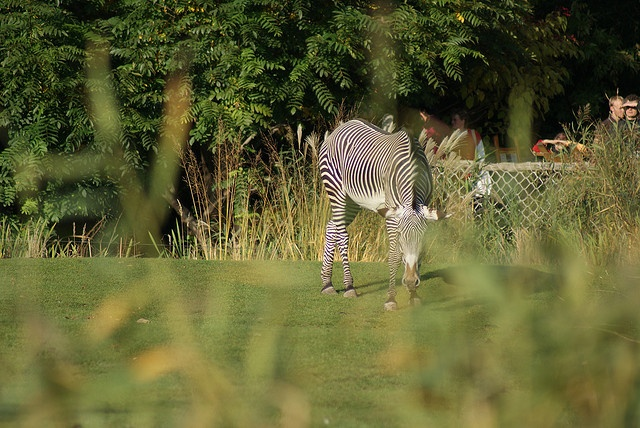
The people walk by a zebra that is standing behind a fence.
A zebra is grazing in a green field.
A zebra walking on top of a lush green field.
A giraffee eating grass by a fence and some shrubbery.
A zebra is standing in the grass near a fence.